Peel Street, Hong Kong

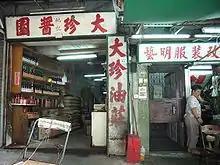
Some old shops in Peel Street.

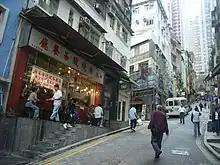
The south of Peel Street.

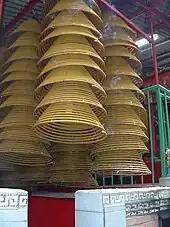
Pak Kung Temple on Peel Street

Peel Street (Chinese: 卑利街) is located in Central, Hong Kong. It is named after Sir Robert Peel, a two-time British prime minister.